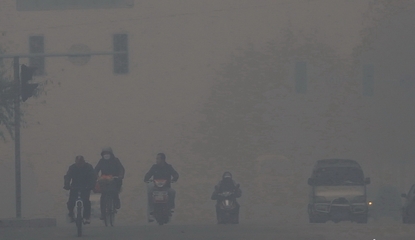
Weather: foggy or hazy